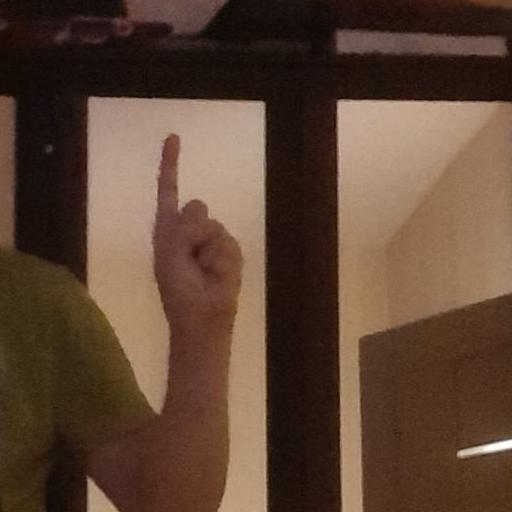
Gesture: one